Michael Scofield

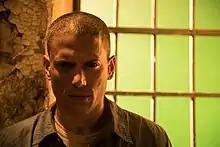
Wentworth Miller as Michael Scofield, incarcerated in Yemen

Michael J. Scofield, portrayed by Wentworth Miller, is a fictional character and one of the main protagonists of the American television series "Prison Break".